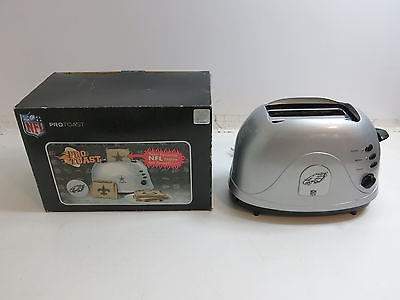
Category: toaster